Membrane curvature

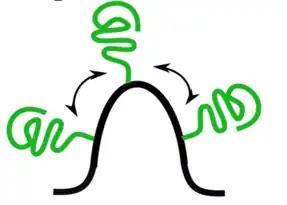

The protein crowding mechanism hypothesizes that proteins can bend membrane without directly perturbing membrane structures like the above mechanisms. When a high enough local concentration of protein is present on membrane surface, repulsion between protein molecules on the membrane surface can induce membrane curvature. Although contribution of this mechanism remains unclear, multiple experimental and computation evidences have shown its potential in bending membrane. A recent study even shows that protein crowding can cause membrane bending and leads to membrane fission. These studies suggest that high local protein concentration can overcome the energy barrier to bend lipid membrane, and thus can contribute to membrane bending.